Persecution of Christians

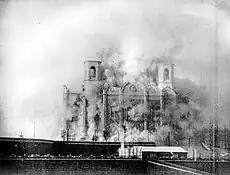
Demolition of the Cathedral of Christ the Saviour on 5 December 1931: The USSR's official state atheism resulted in the 1921–1928 anti-religious campaign, during which many "church institution[s] at [the] local, diocesan or national level were systematically destroyed."

Tipu Sultan's invasion of the Malabar Coast had an adverse impact on the Saint Thomas Christian community of the Malabar coast. Many churches in Malabar and Cochin were damaged. The old Syrian Nasrani seminary at Angamaly which had been the center of Catholic religious education for several centuries was razed to the ground by Tipu's soldiers. Many centuries-old religious manuscripts were lost forever. The church was later relocated to Kottayam where it still exists to this date. The Mor Sabor church at Akaparambu and the Martha Mariam Church attached to the seminary were destroyed as well. Tipu's army set fire to the church at Palayoor and attacked the Ollur Church in 1790. Furthernmore, the Arthat church and the Ambazhakkad seminary was also destroyed. Over the course of this invasion, many Saint Thomas Christians were killed or forcibly converted to Islam. Most of the coconut, arecanut, pepper and cashew plantations held by the Saint Thomas Christian farmers were also indiscriminately destroyed by the invading army. As a result, when Tipu's army invaded Guruvayur and adjacent areas, the Syrian Christian community fled Calicut and small towns like Arthat to new centres like Kunnamkulam, Chalakudi, Ennakadu, Cheppadu, Kannankode, Mavelikkara, etc. where there were already Christians. They were given refuge by Sakthan Tamburan, the ruler of Cochin and Karthika Thirunal, the ruler of Travancore, who gave them lands, plantations and encouraged their businesses. Colonel Macqulay, the British resident of Travancore also helped them.